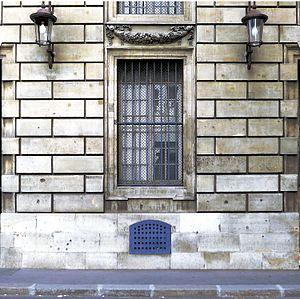
Rue Saint-Florentin (impacts de balles sur le mur de l'hôtel de la Marine, vestiges de l'assaut de l'hôtel Meurice par les troupes alliées lors de la libération de Paris) - Paris VIII
La libération de Paris pendant la Seconde Guerre mondiale a eu lieu du 19 au 25 août 1944, marquant ainsi la fin de la bataille de Paris. Cet épisode a lieu dans le cadre de la Libération et met un terme à quatre années d'occupation de la capitale française.
La rue Saint-Florentin est une voie des 1ᵉʳ et 8ᵉ arrondissements de Paris.